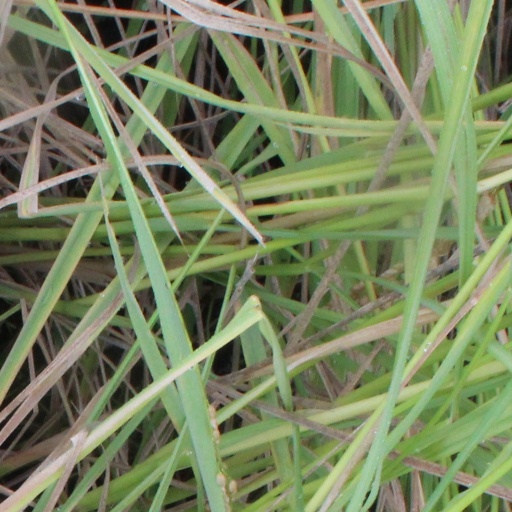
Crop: rice